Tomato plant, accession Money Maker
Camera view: bottom (45 deg); turntable rotation: 210 degrees
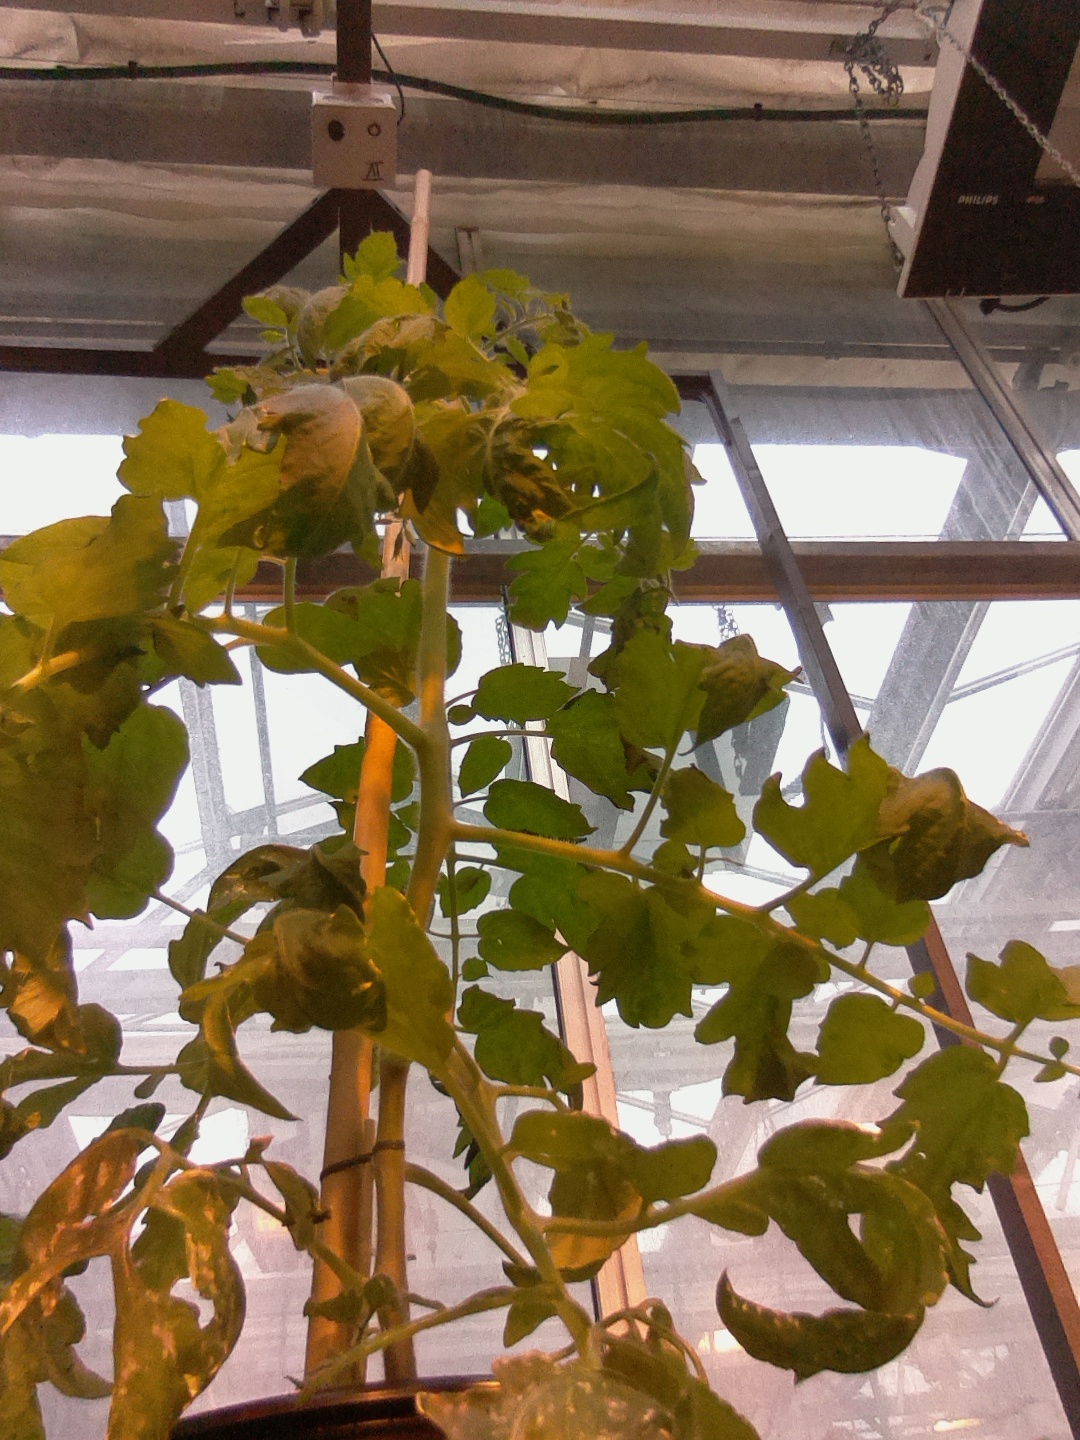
BBCH growth stage 53: 3 inflorescences visible